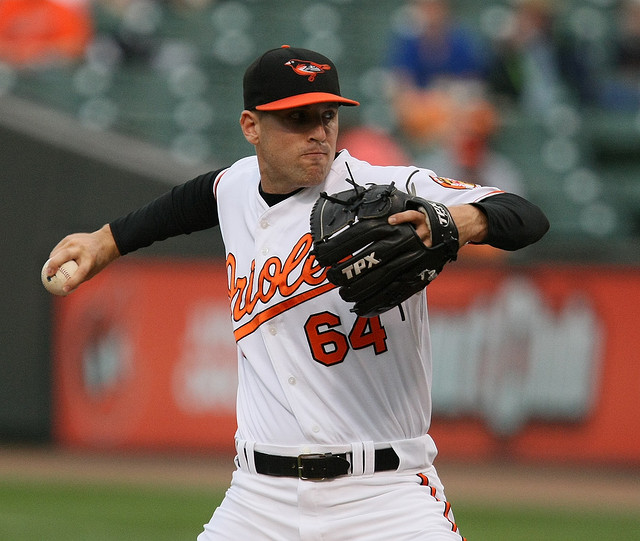
một người đàn ông đang chuẩn bị ném quả bóng chày